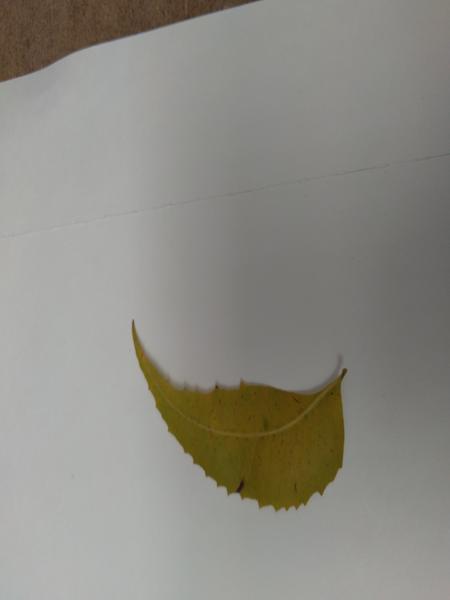
Plant: Neem